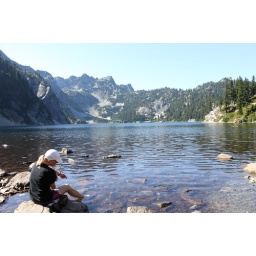
eileen feet in water at snow lake